Revolution of the Daleks

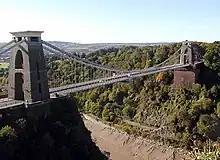
Filming for the episode took place on the Clifton Suspension Bridge in 2019.

The episode was directed by Lee Haven Jones, who also directed "Spyfall, Part 2" and "Orphan 55" of the twelfth series. The Clifton Suspension Bridge in Bristol was used as the setting for a scene, which was filmed in October 2019 while the bridge was closed, supposedly for repair. Images and video recordings showing Dalek props on the bridge were leaked by passers-by during a break in filming.